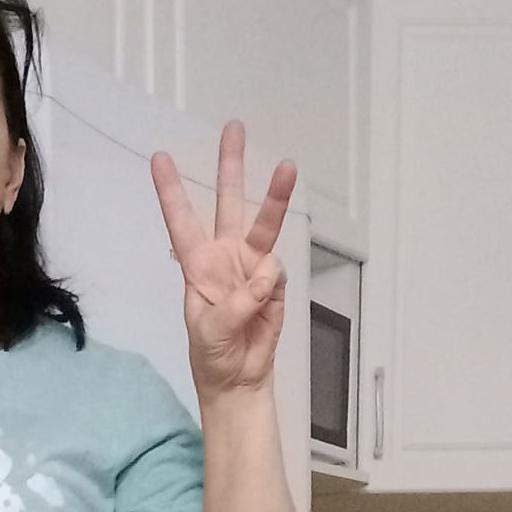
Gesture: three